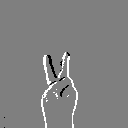
ASL letter: v